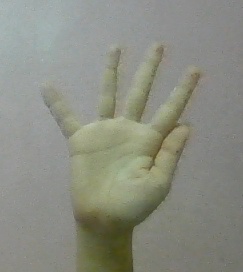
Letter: sheen